Huquan station

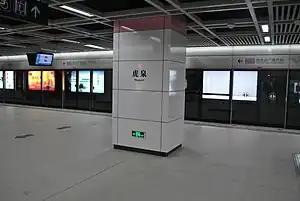

Huquan Station, is a station of Line 2 of Wuhan Metro. It entered revenue service on December 28, 2012. It is located in Donghu New Technology Development Zone.